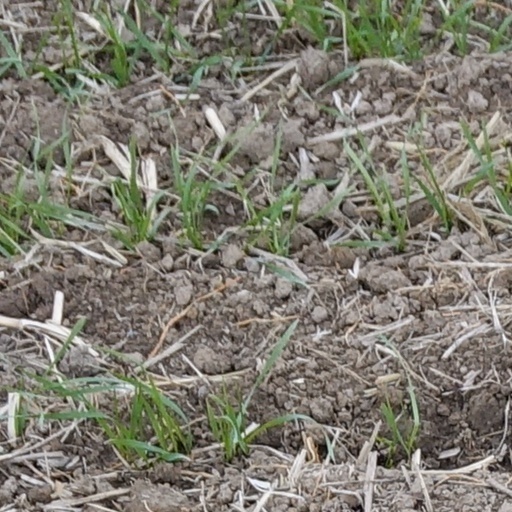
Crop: wheat